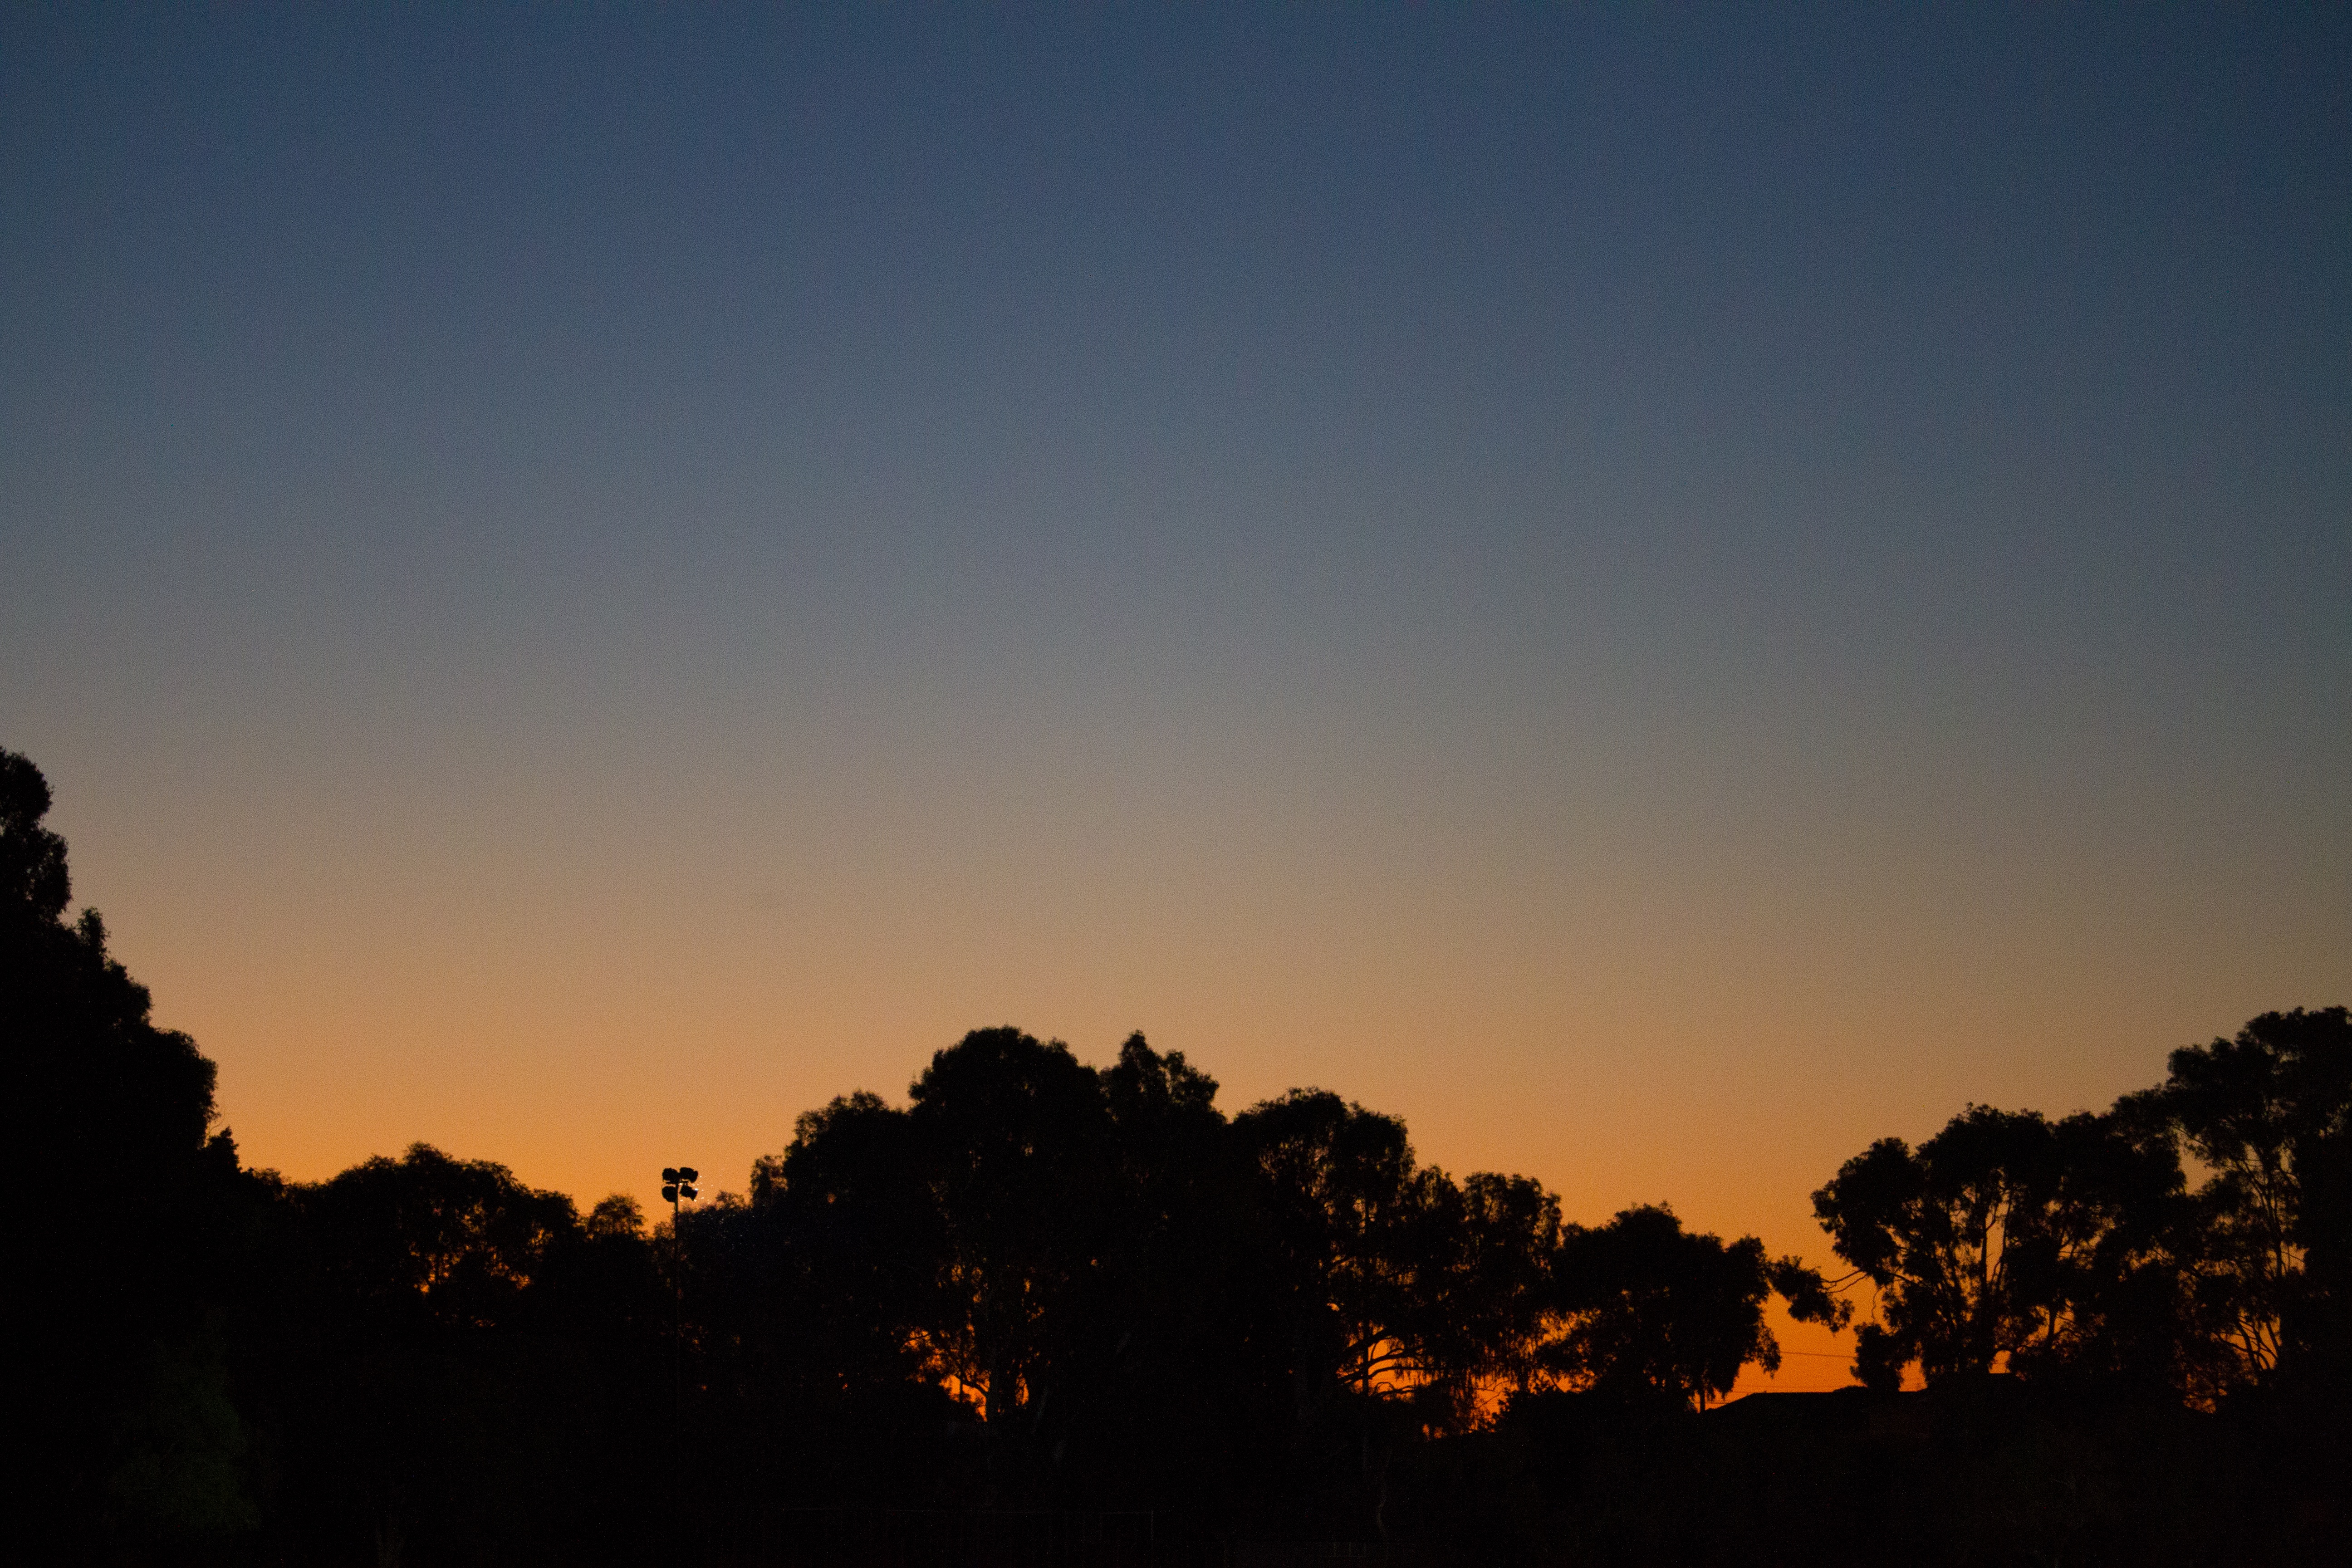
horizon, cloud, sky, sun, sunrise, sunset, sunlight, morning, dawn, atmosphere, dusk, evening, afterglow, red sky at morning